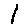
Label: 1